Kavala F.C.

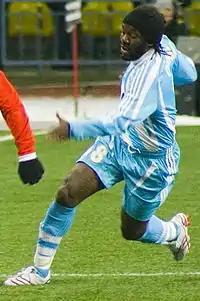
Wilson Oruma

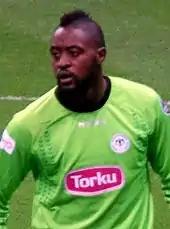
Charles Itandje

In 2009, they signed Miltiadis Sapanis and EURO 2004 winner Fanis Katergiannakis. Kavala were promoted for the first time in 9 years to Greeces top division. In their quest to remain in the top flight they have signed Pepe Reina's back up at Liverpool, Charles Itandje and recently acquired Brazilian Denílson (January 2010 transfer window) a 2002 World Cup Winner. Additional season signings include Craig Moore, Željko Kalac, Ebi Smolarek, Diogo Rincón, Sotiris Leontiou, Serge Dié, Wilson Oruma and Frédéric Mendy. This combined with coach Aad de Mos meant that Kavala set the league alight. They subsequently achieved notable victories in the 2009–2010 season against Iraklis FC, Panionios, AEK FC and Panathinaikos FC.